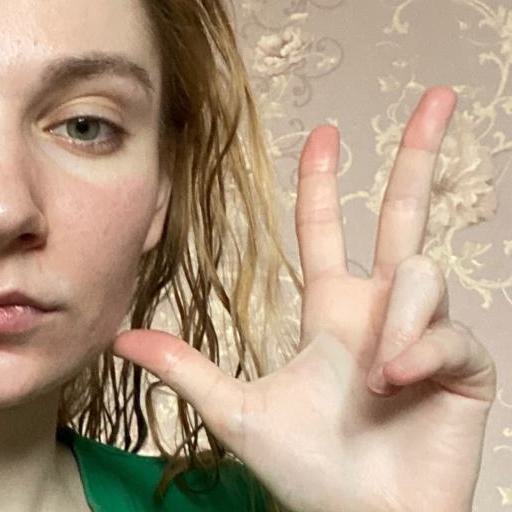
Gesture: three2